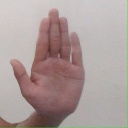
अक्षर: ध